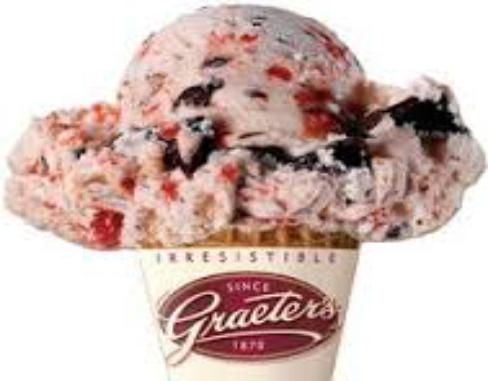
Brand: Graeter's
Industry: Food